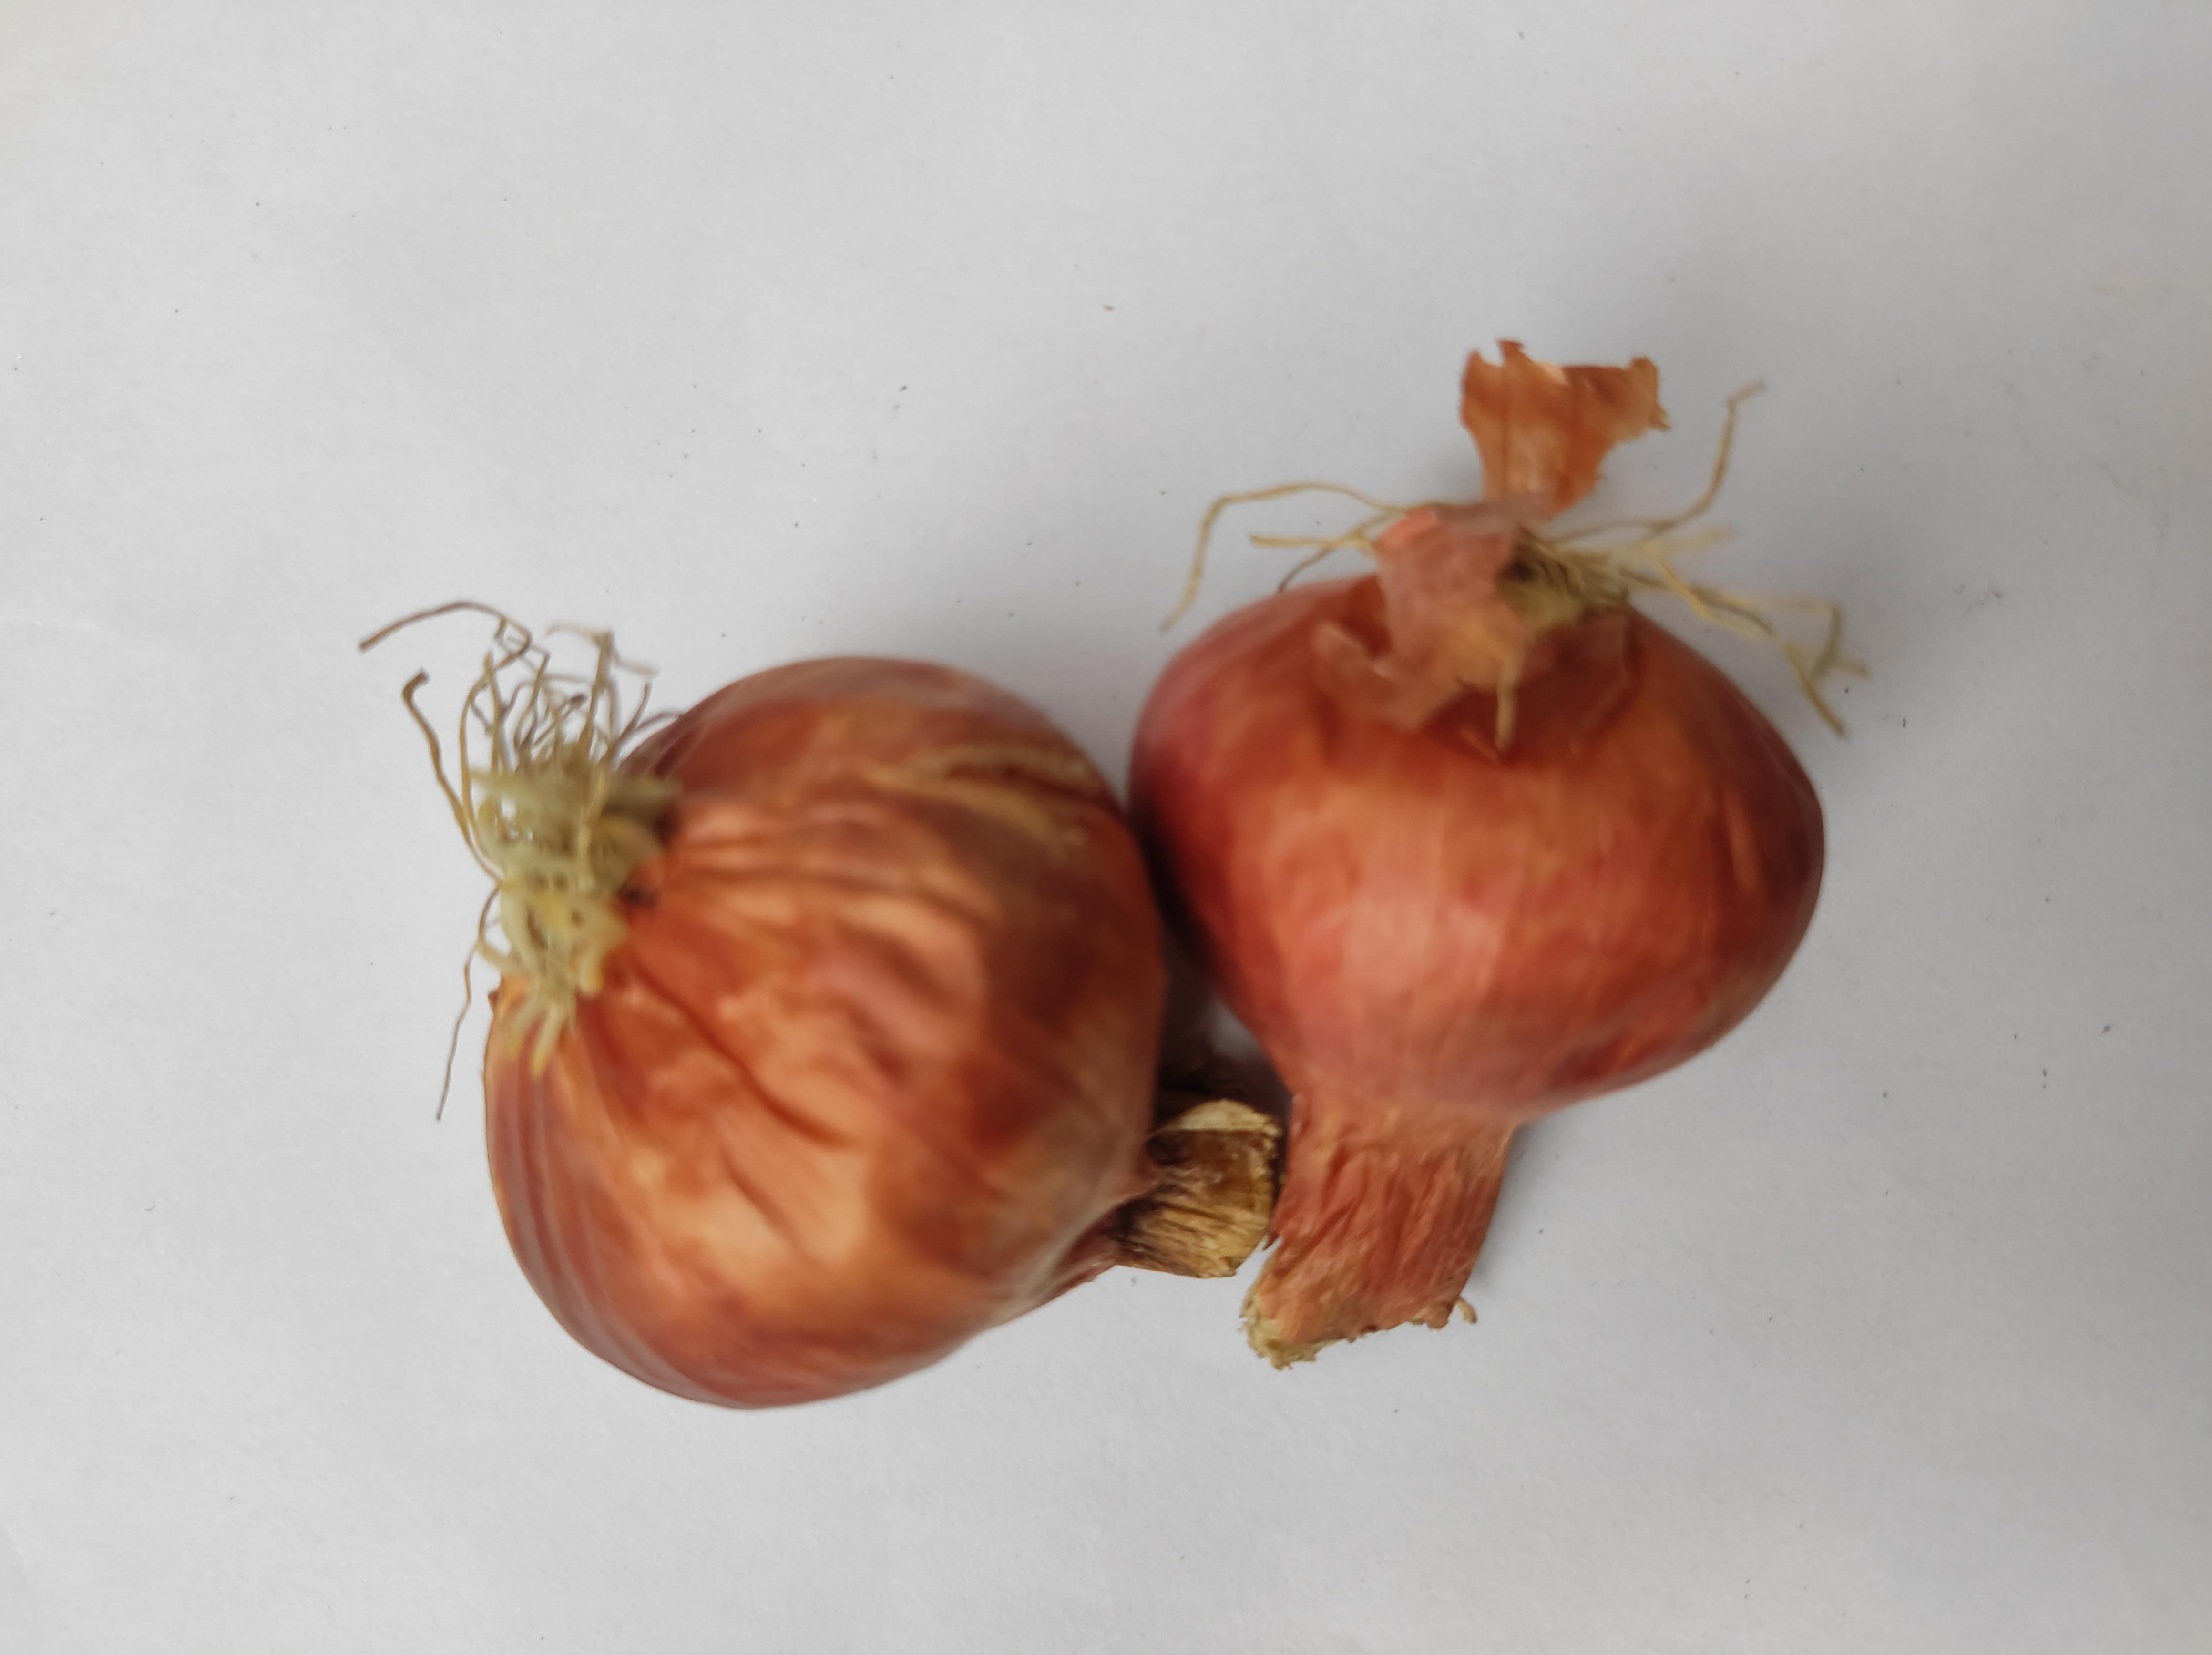
Label: Onion